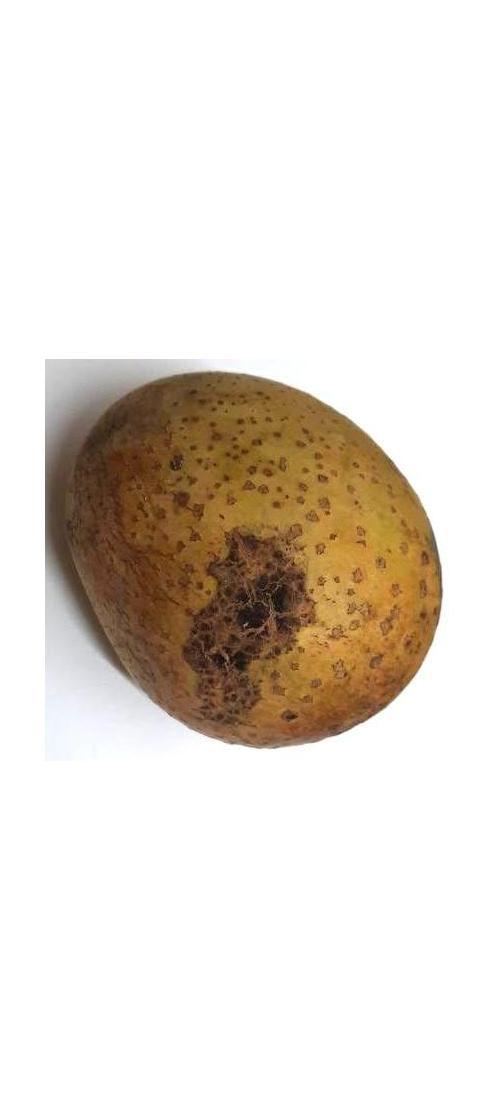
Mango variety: Gourmoti